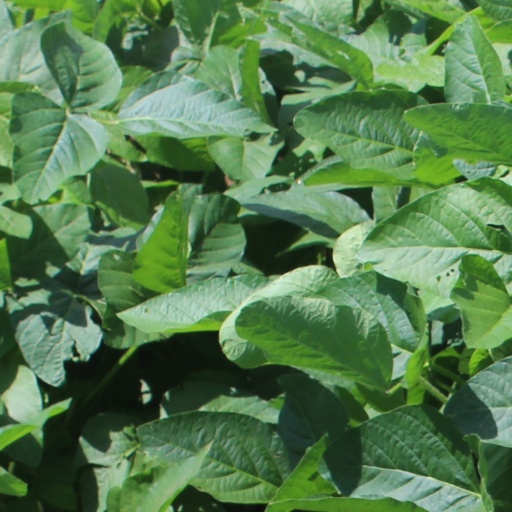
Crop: soybean